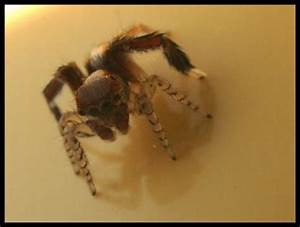
Label: spider